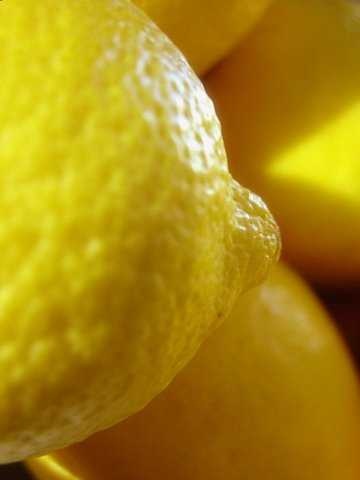
Label: Lemon